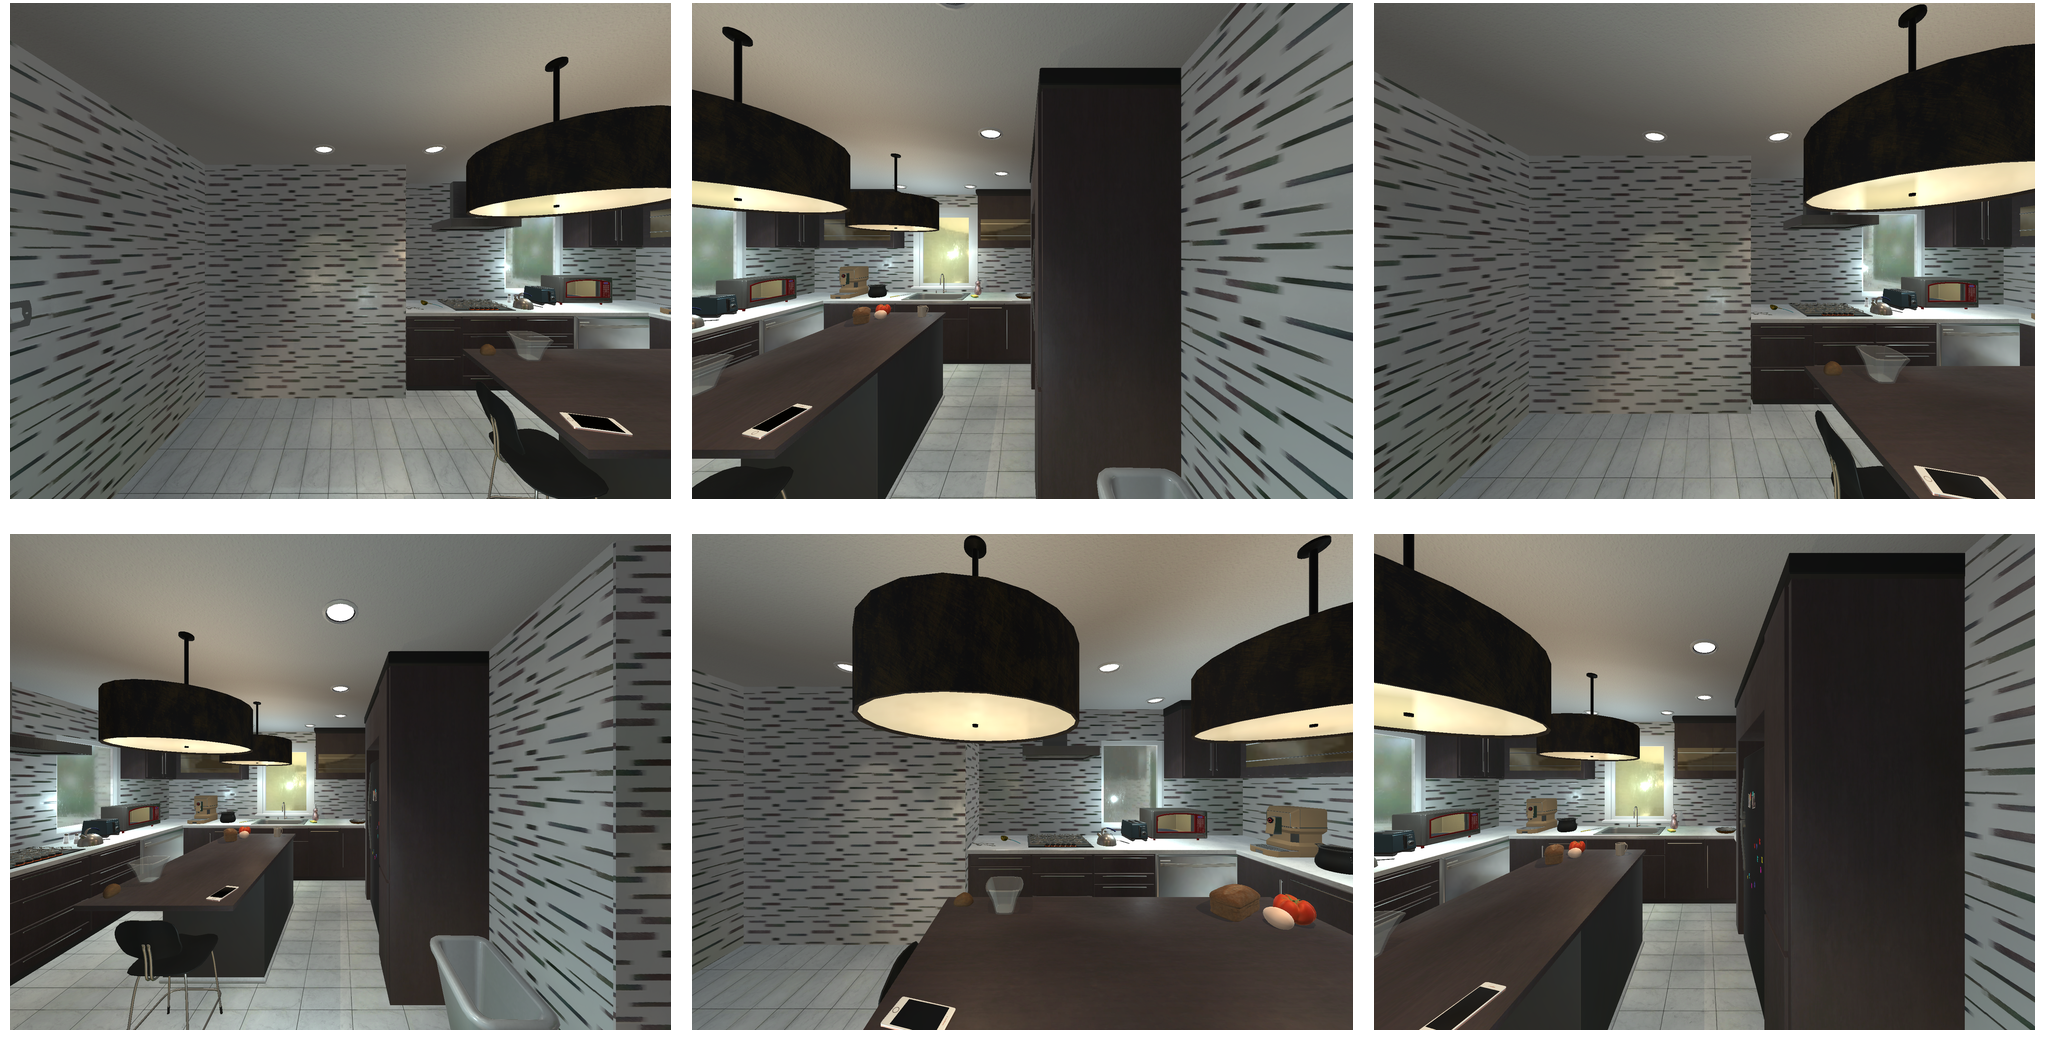Task instruction: Open the microwave oven.
Answer: {"task_instruction": "Open the microwave oven.", "nodes": ["handle", "microwave oven"], "edges": [{"functional_relationship": "openorclose", "object1": "handle", "object2": "microwave oven", "spatial_relations": ["in_front_of", "close"], "is_touching": true}], "action_type": "pull", "function_type": "open_close_control"}